Genetic history of East Asians

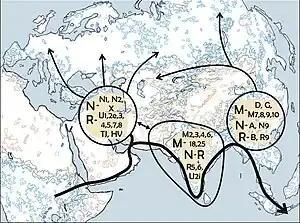
Proposed migration routes of maternal haplogroups during the peopling of Eurasia.

Population genomic research has studied the origin and formation of modern East Asians. The ancestors of East Asians (Ancient East Eurasians) split from Ancient West Eurasians possibly as early as 80,000 to 50,000 years ago. Possible routes into East Asia include a northern route from Central Asia, beginning north of the Himalayas, and a southern route, beginning south of the Himalayas and moving through South and Southeast Asia. Vallini et al. 2024 noted that the divergence between Ancient East Eurasians and West Eurasians most likely occurred on the Persian Plateau between 57–46kya years ago.